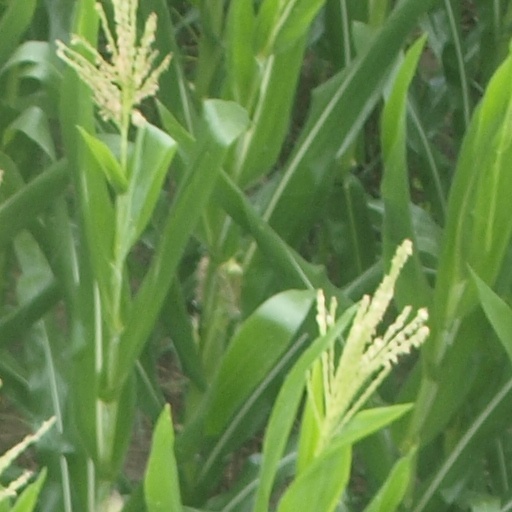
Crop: maize; corn